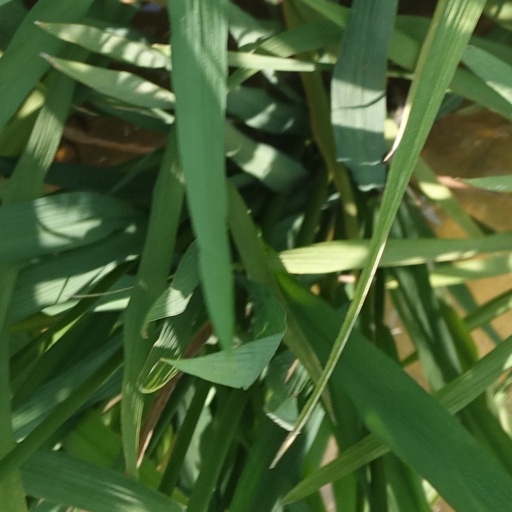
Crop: rice